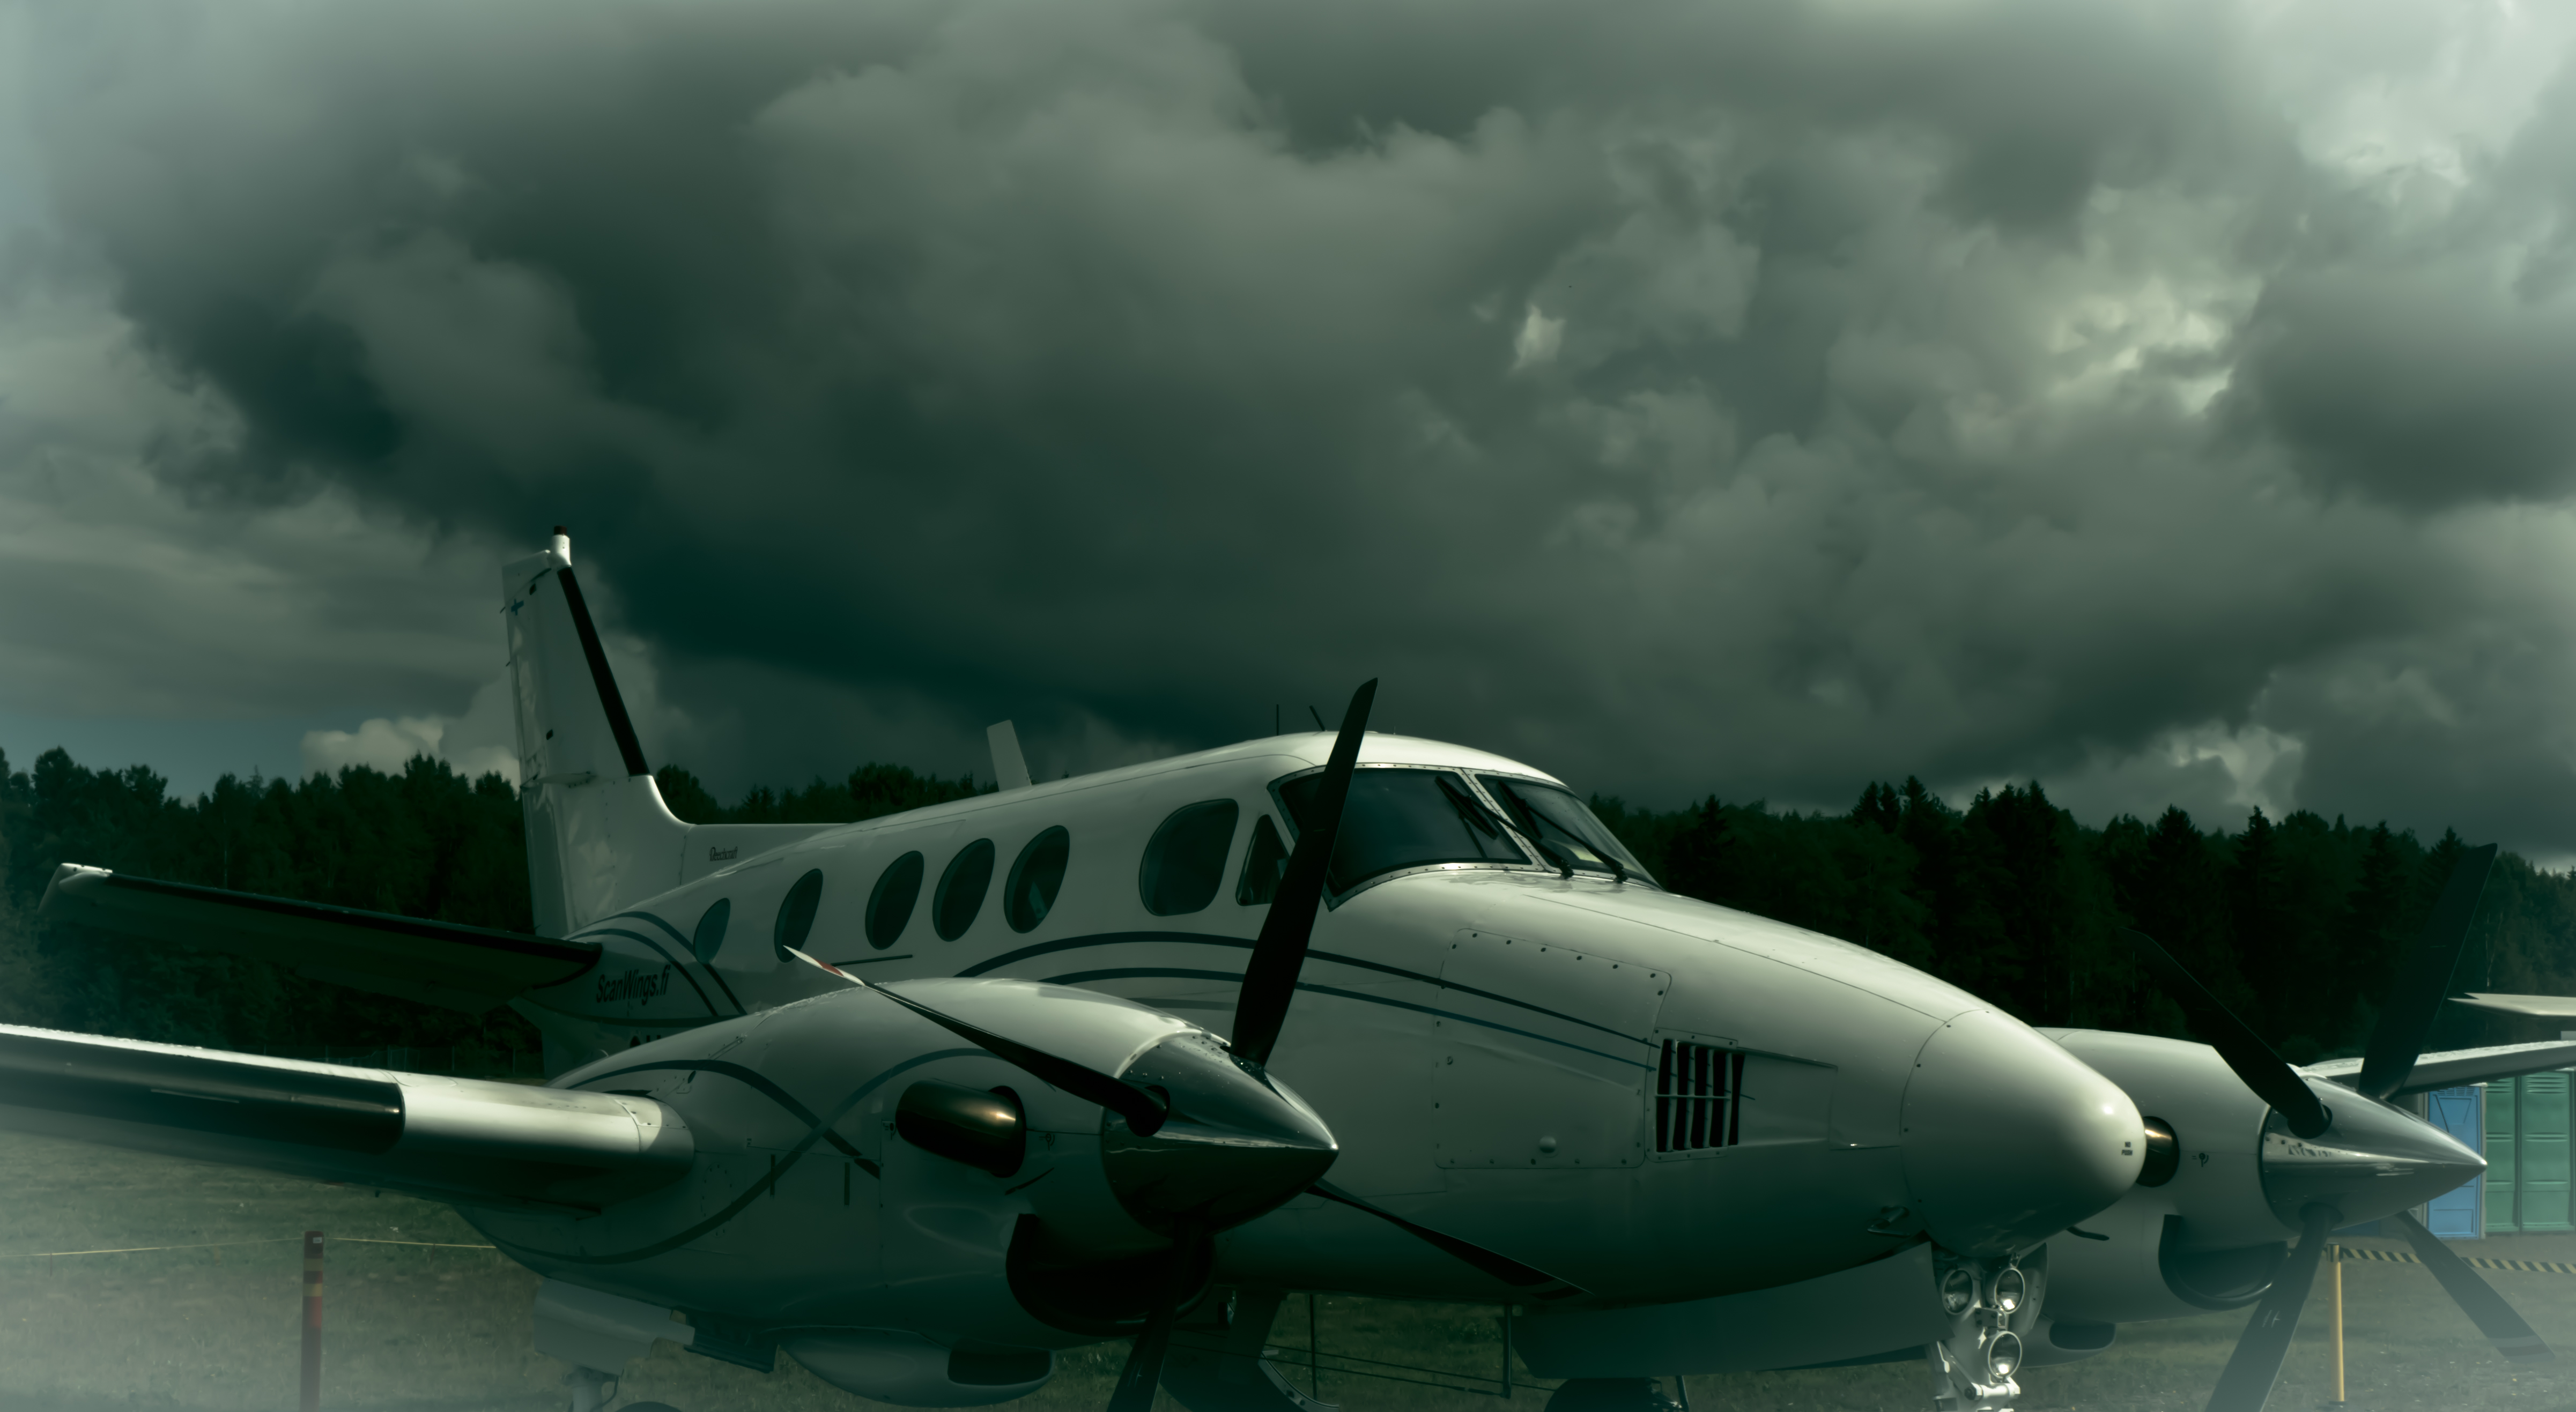
tree, wing, cloud, air, airport, airplane, plane, aircraft, vehicle, airline, aviation, flight, king, airliner, sony, finland, helsinki, 1855mm, e, propeller, f3556, helsinkimalmi, malmi, ilce3000, oss, scanwings, beechcraft, c90, light aircraft, air force, fighter aircraft, military aircraft, atmosphere of earth, aircraft engine, propeller driven aircraft